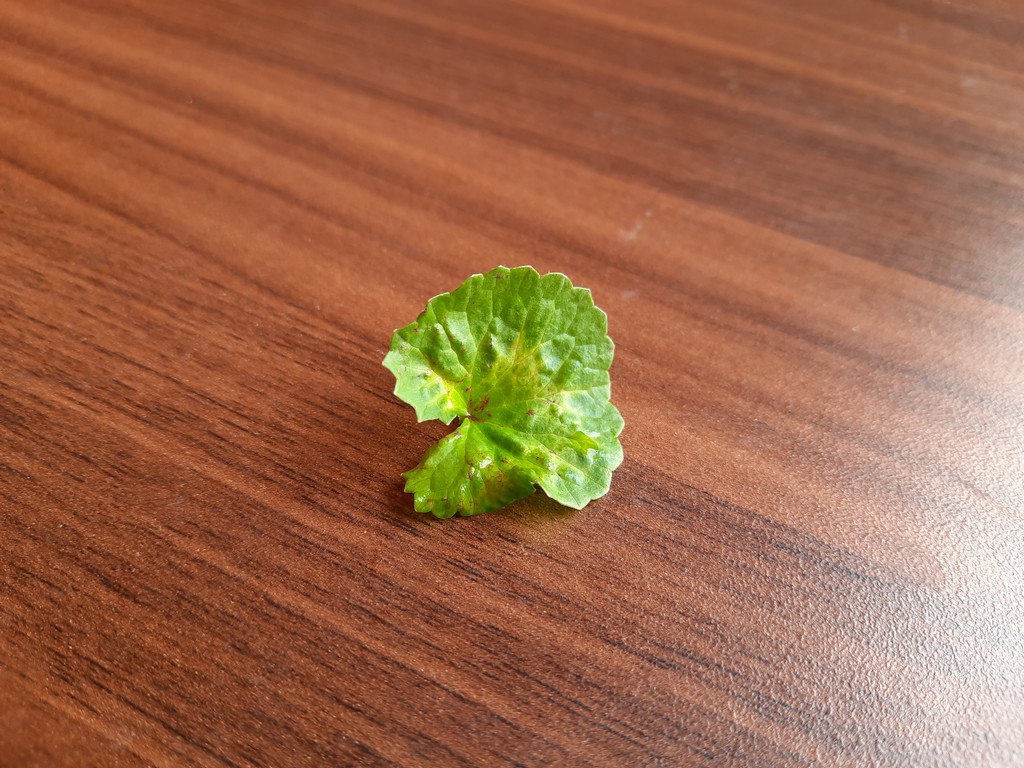
Label: Unhealthy